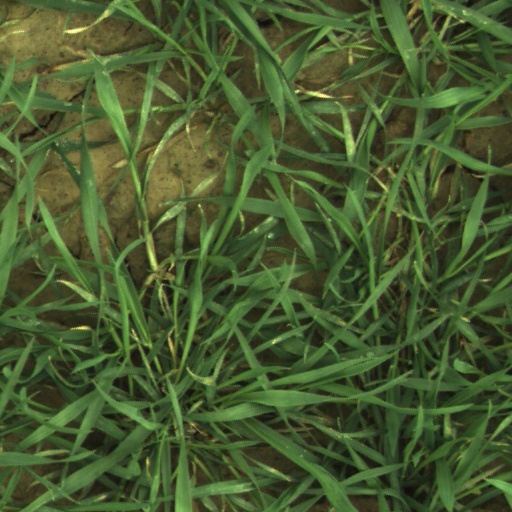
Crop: wheat